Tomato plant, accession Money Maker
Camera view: tilt-top (135 deg); turntable rotation: 300 degrees
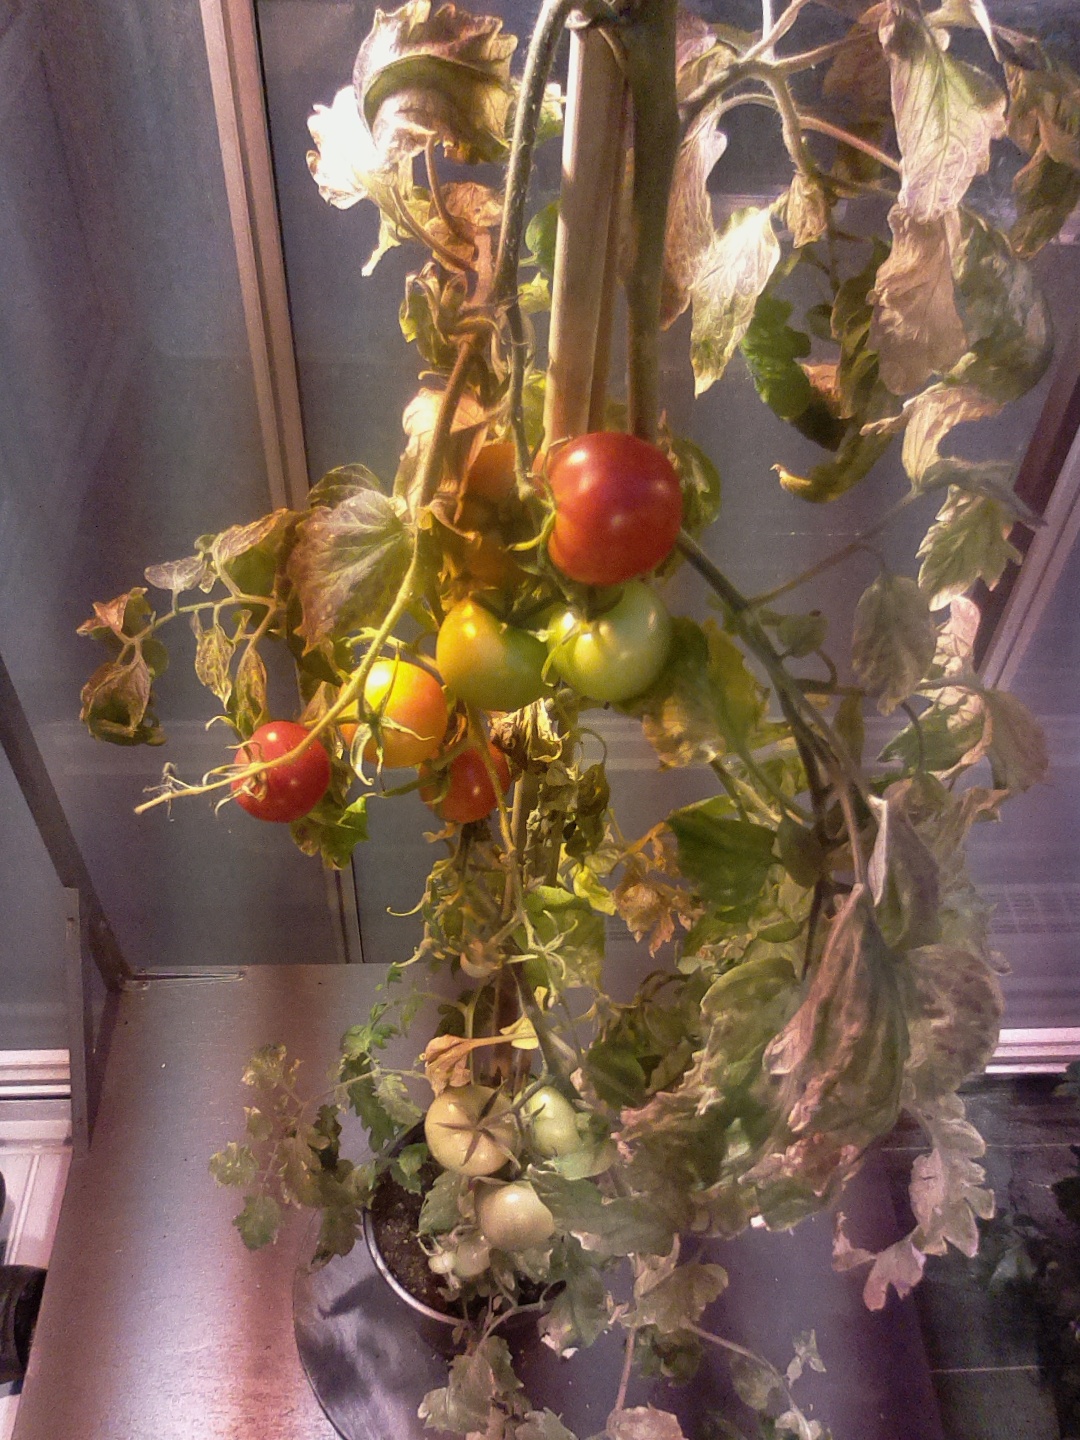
BBCH growth stage 84: 40%-50% of fruits show typical fully ripe color